Emperor Sakuramachi

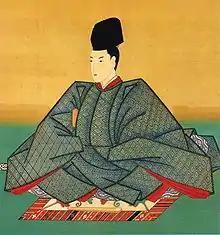

, posthumously honored as was the 115th emperor of Japan, according to the traditional order of succession. He was enthroned as Emperor in 1735, a reign that would last until 1747 with his abdication. As with previous Emperors during the Edo period, the Tokugawa shogunate had control over Japan.